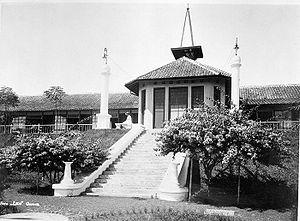
Garut est une ville de Java occidental en Indonésie, capitale du kabupaten de Garut. Elle est située à environ 75 km au sud-est de Bandung.